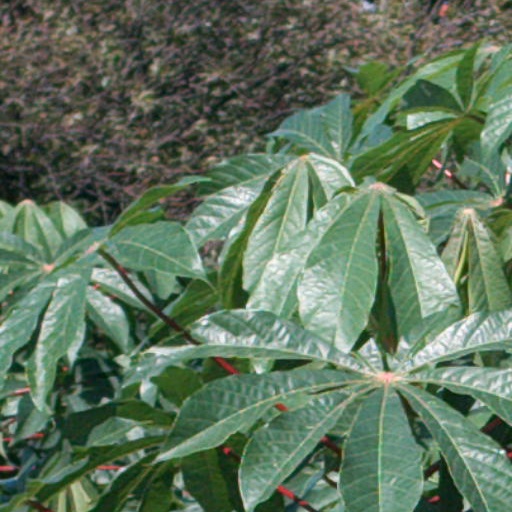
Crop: cassava